Step Lively (1944 film)

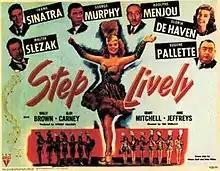
Theatrical release lobby card

Step Lively is a 1944 American musical film directed by Tim Whelan and starring Frank Sinatra. "Step Lively" was based on the 1937 play "Room Service", by Allen Boretz and John Murray. It was a remake of the 1938 RKO film "Room Service", starring the Marx Brothers, Lucille Ball, and Ann Miller.